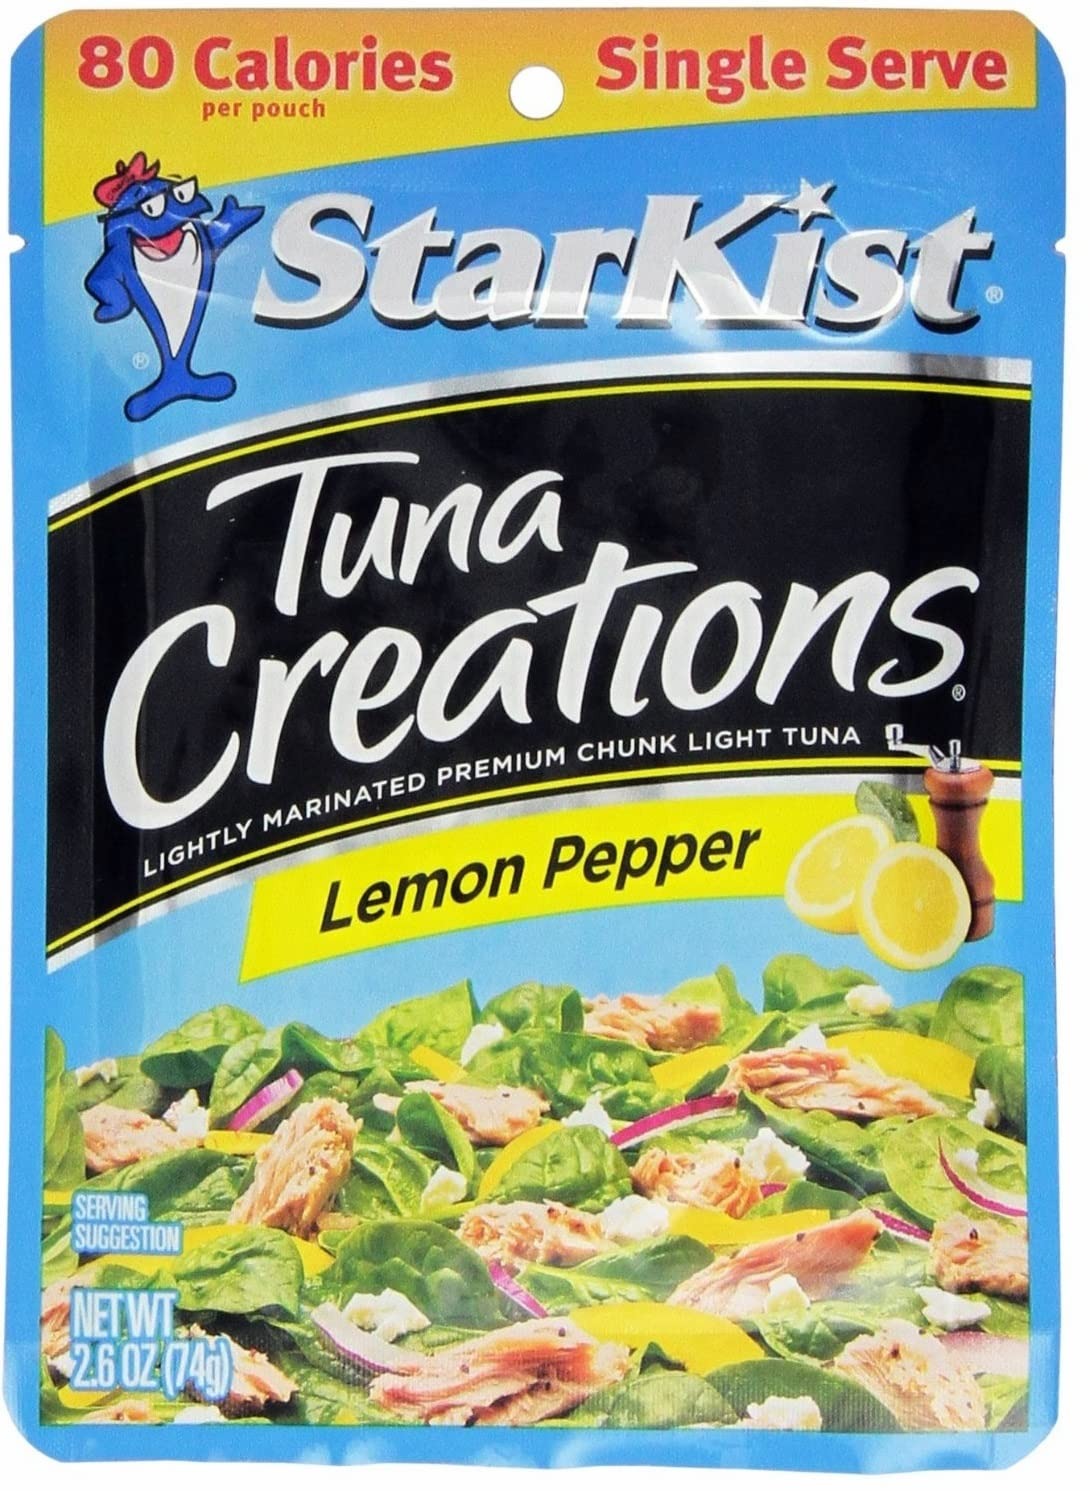
Item Name: Starkist Tuna Creations, Lemon Pepper, Single Serve 2.6-Ounce Pouch (Pack of 12)
Bullet Point 1: Select cuts of premium chunk light tuna seasoned with zesty lemon and black pepper
Bullet Point 2: Natural source of Omega-3; Low in fat; High in protein
Bullet Point 3: Delicious in salads, tacos, wraps, sandwiches, on crackers for a quick snack or straight out of the pouch
Bullet Point 4: Convenient single serve flavor fresh pouch; Dolphin Safe
Bullet Point 5: Meets American Heart Association food criteria for Heart-Healthy food
Product Description: Tuna Creations Lemon Pepper adds a tangy citrus punch to meals or appetizers. Under 100 calories, this pouch features select cuts of premium chunk light tuna seasoned with zesty lemon and black pepper flavor. It’s perfect in pasta salads and sandwiches - or put it on crackers for a quick snack! Tuna is naturally high in protein. StarKist Tuna Creations, Lemon Pepper contains 200mg per serving of EPA and DHA Omega-3s combined, which is 125% of the 160mg Daily Value for a combination of EPA and DHA.
Value: nan
Unit: None

Price: 1.59